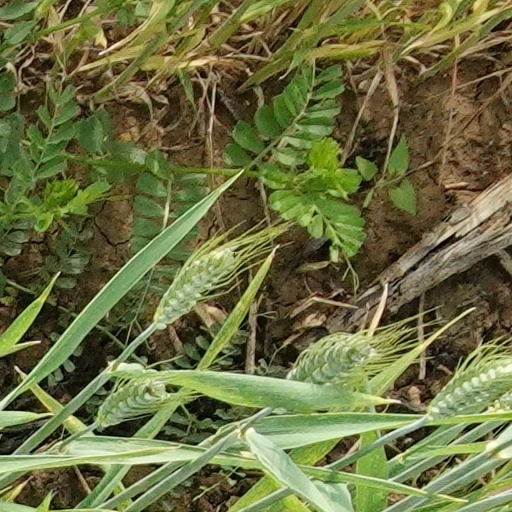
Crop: wheat